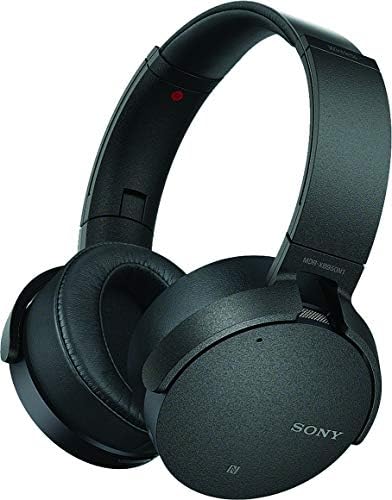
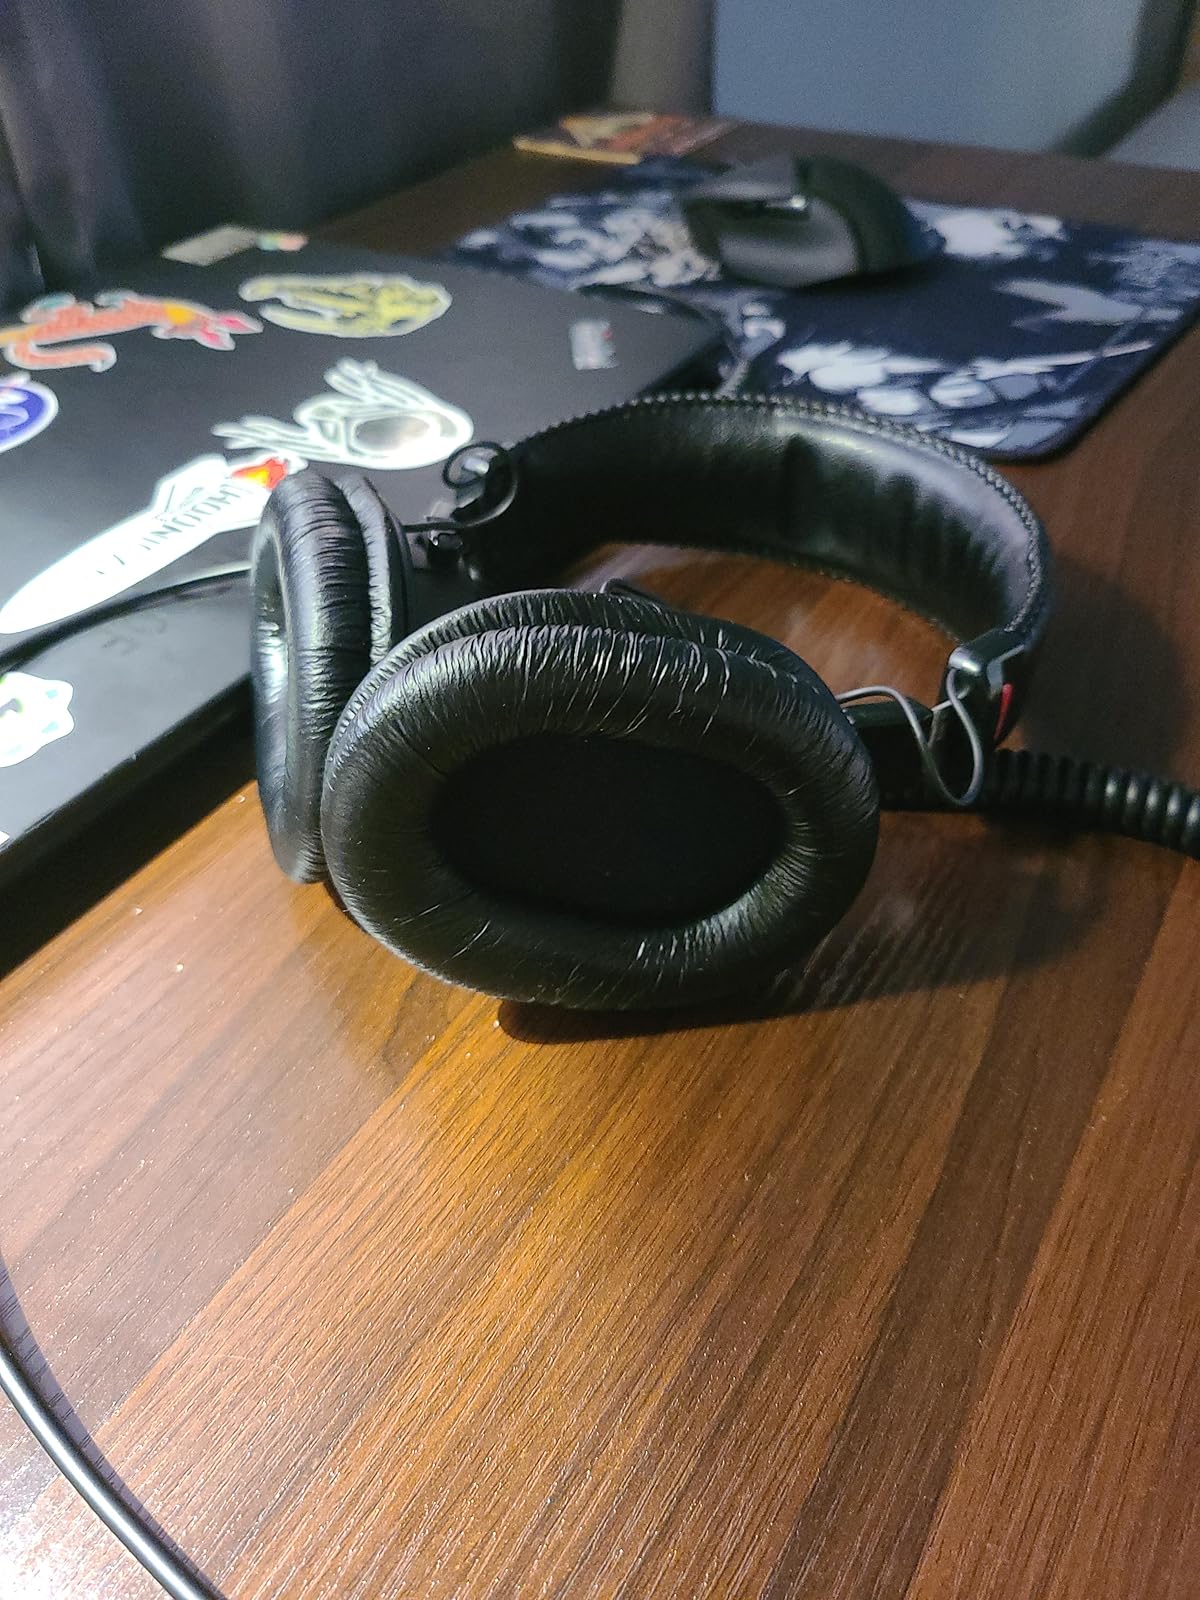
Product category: headphones
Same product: no